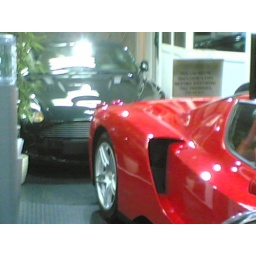
Saw this shiny red Ferrari and (behind) a black Aston in a showroom in London.